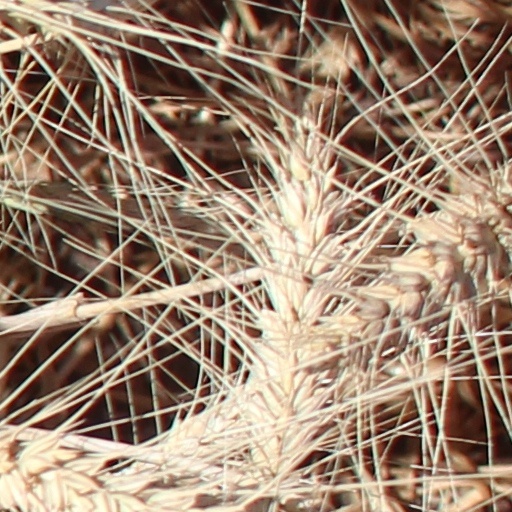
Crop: wheat